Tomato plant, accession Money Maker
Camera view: vertical (180 deg); turntable rotation: 90 degrees
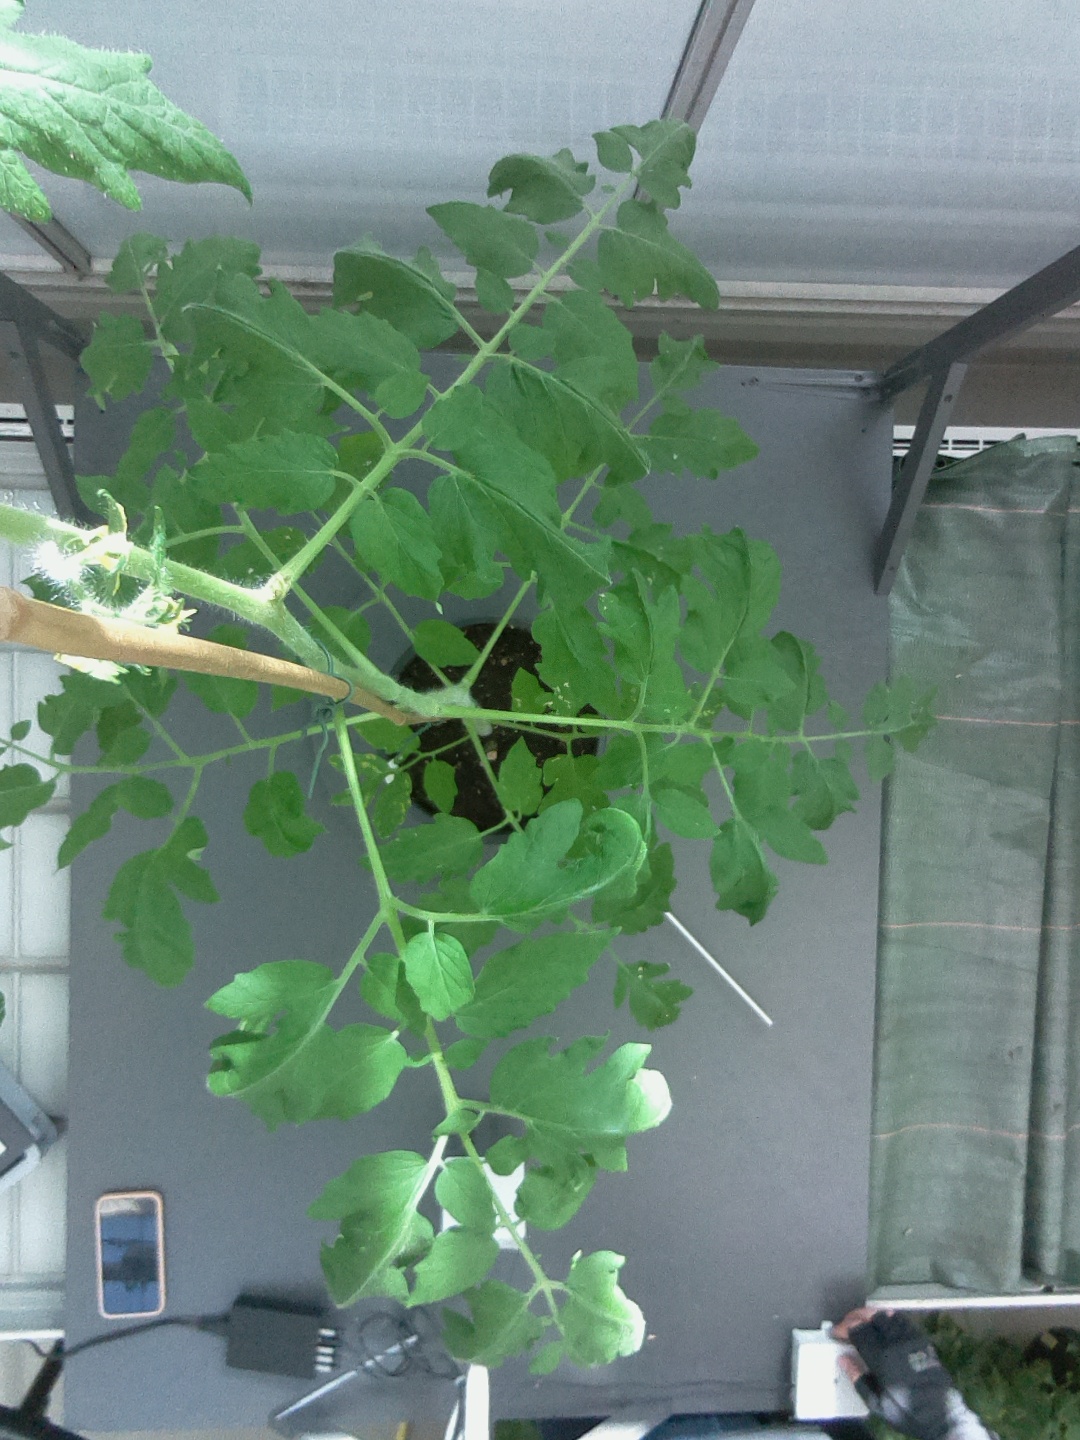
BBCH growth stage 61: 10%-20% of flowers open